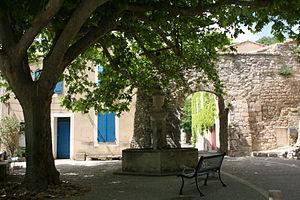
Le Beaucet, département du Vaucluse (France). Porte du village médiéval
Le Beaucet est une commune française située dans le département de Vaucluse, en région Provence-Alpes-Côte d'Azur. Le village se situe à l'extrémité nord-ouest des Monts de Vaucluse.